Tile-matching video game

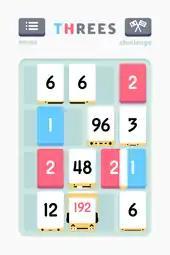
Merge-style puzzle game, "Threes", where players slide tiles to merge tiles of equal value into larger values

A new style of tile-matching game arose from games like "Triple Town" (2010), "Threes" (2014), and "2048" (2014), typically called merge-style games. Here, the player either can place tiles in a limited area, or can manipulate tiles such as sliding all tiles as far as they can move in one direction. The goal is to match two, three, or more tiles of the same type, which merges those matched tiles into a single tile with a different value that then can be matched further. For example, in "2048", players are given random blocks with numbers 2 or 4 on them, and much match two blocks of the same number as to generate new blocks with values in the multiples of 2, with the goal to try to get a block with the value 2048 (2) or higher. While the merging mechanic had been part of other video games since as early as "Darwin's Dilemma" in 1990, the genre saw a boost following the success of "Threes" on mobile platforms.